Who Are the Heirs of Patrick Henry?

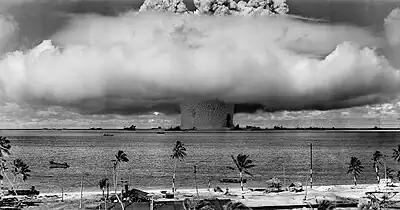
The U.S. nuclear test on Bikini Atoll in 1946

Who Are the Heirs of Patrick Henry? is an essay by author Robert Heinlein, defending continued above-ground nuclear testing by the United States. It was printed as a paid ad in 1958, in response to a similar ad by The National Committee for a SANE Nuclear Policy urging that the U.S. unilaterally end testing.